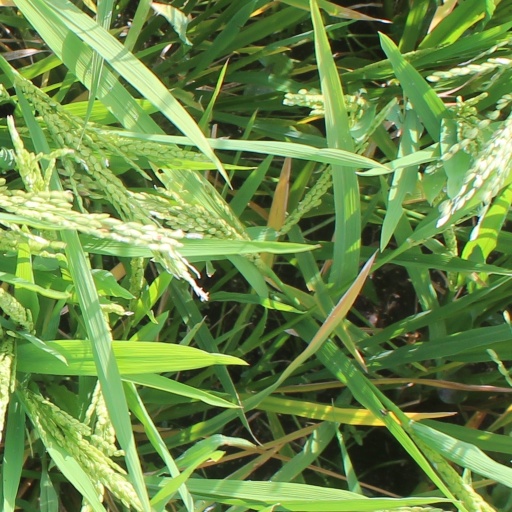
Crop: rice